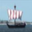
Label: ship